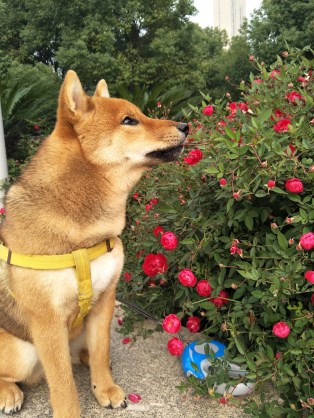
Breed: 1043-n000001-Shiba_Dog